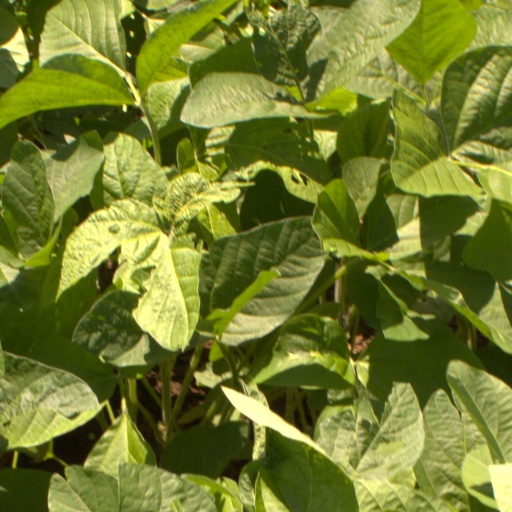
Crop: soybean